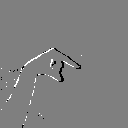
ASL letter: q